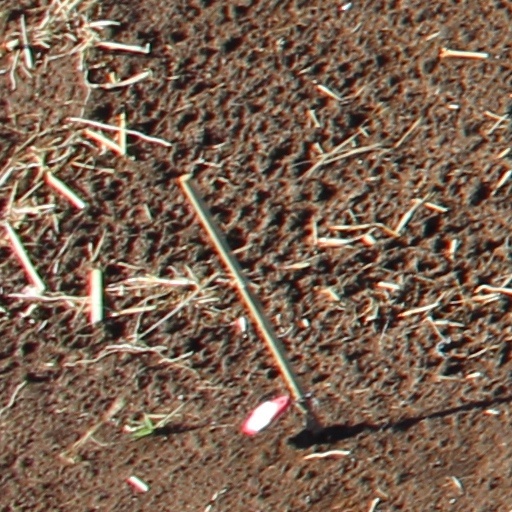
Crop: wheat